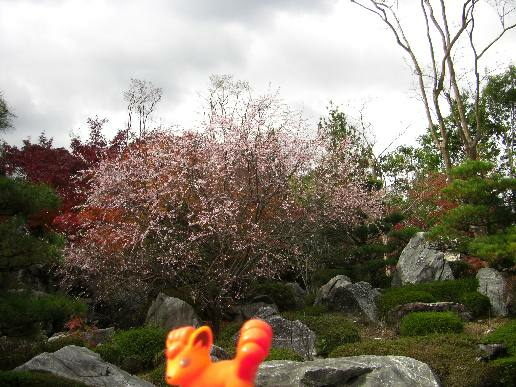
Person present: No